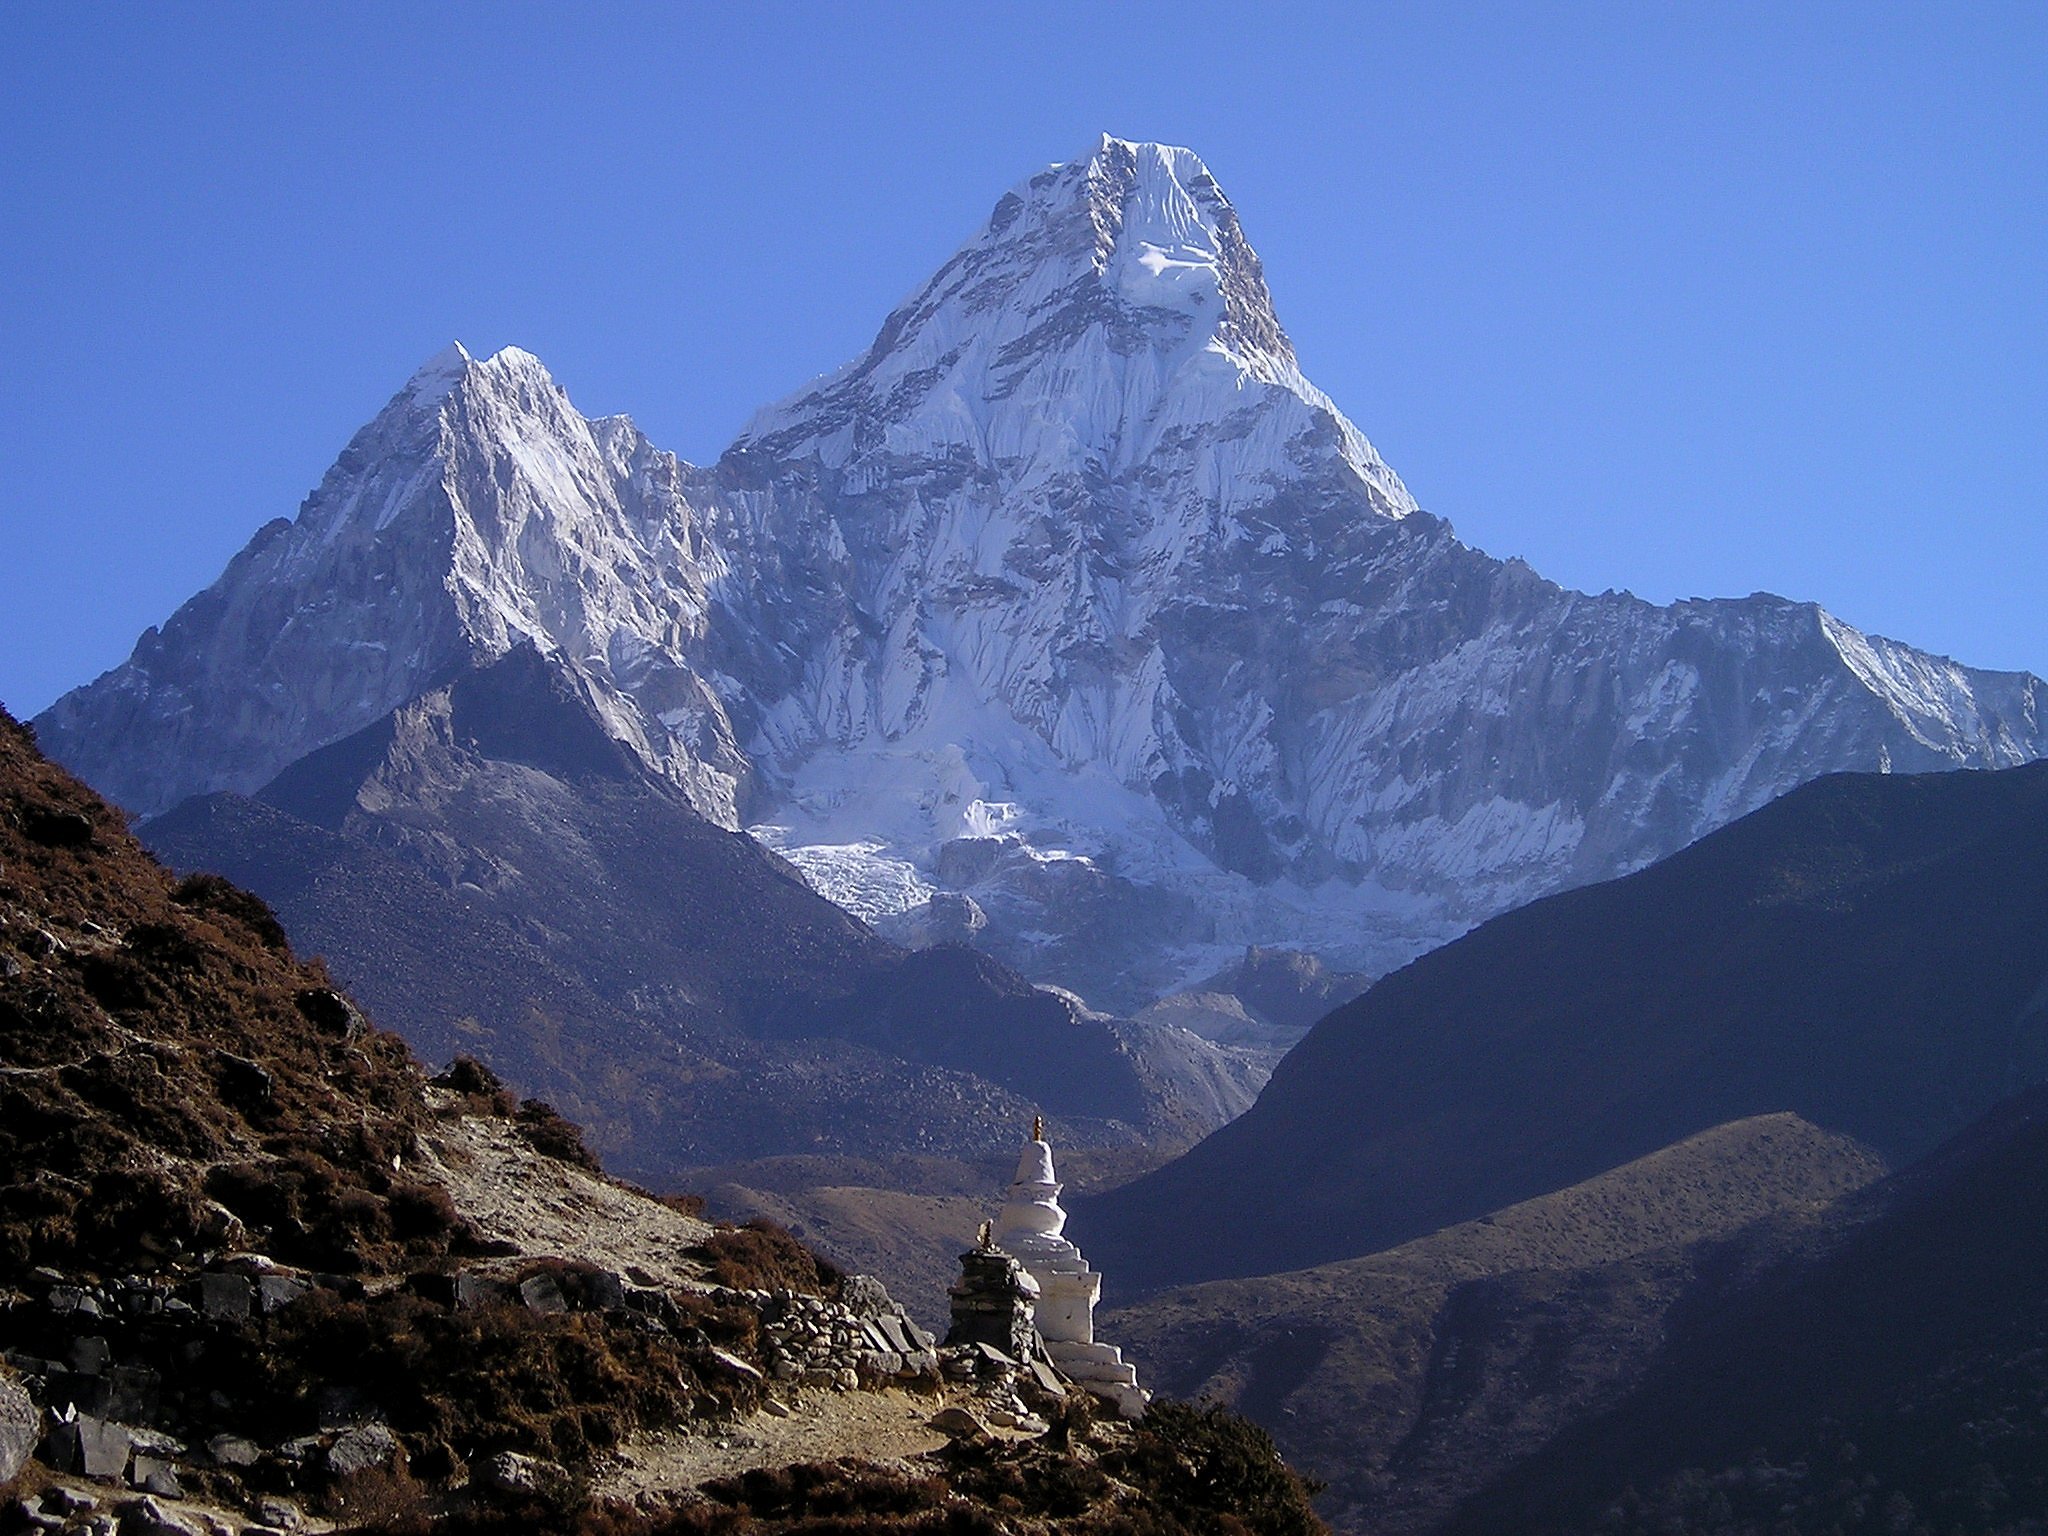
wilderness, walking, mountain, snow, adventure, mountain range, trek, ridge, summit, nepal, mountaineering, massif, alps, plateau, fell, cirque, himalayas, landform, mountain pass, ama dablam, everest, geographical feature, mountainous landforms